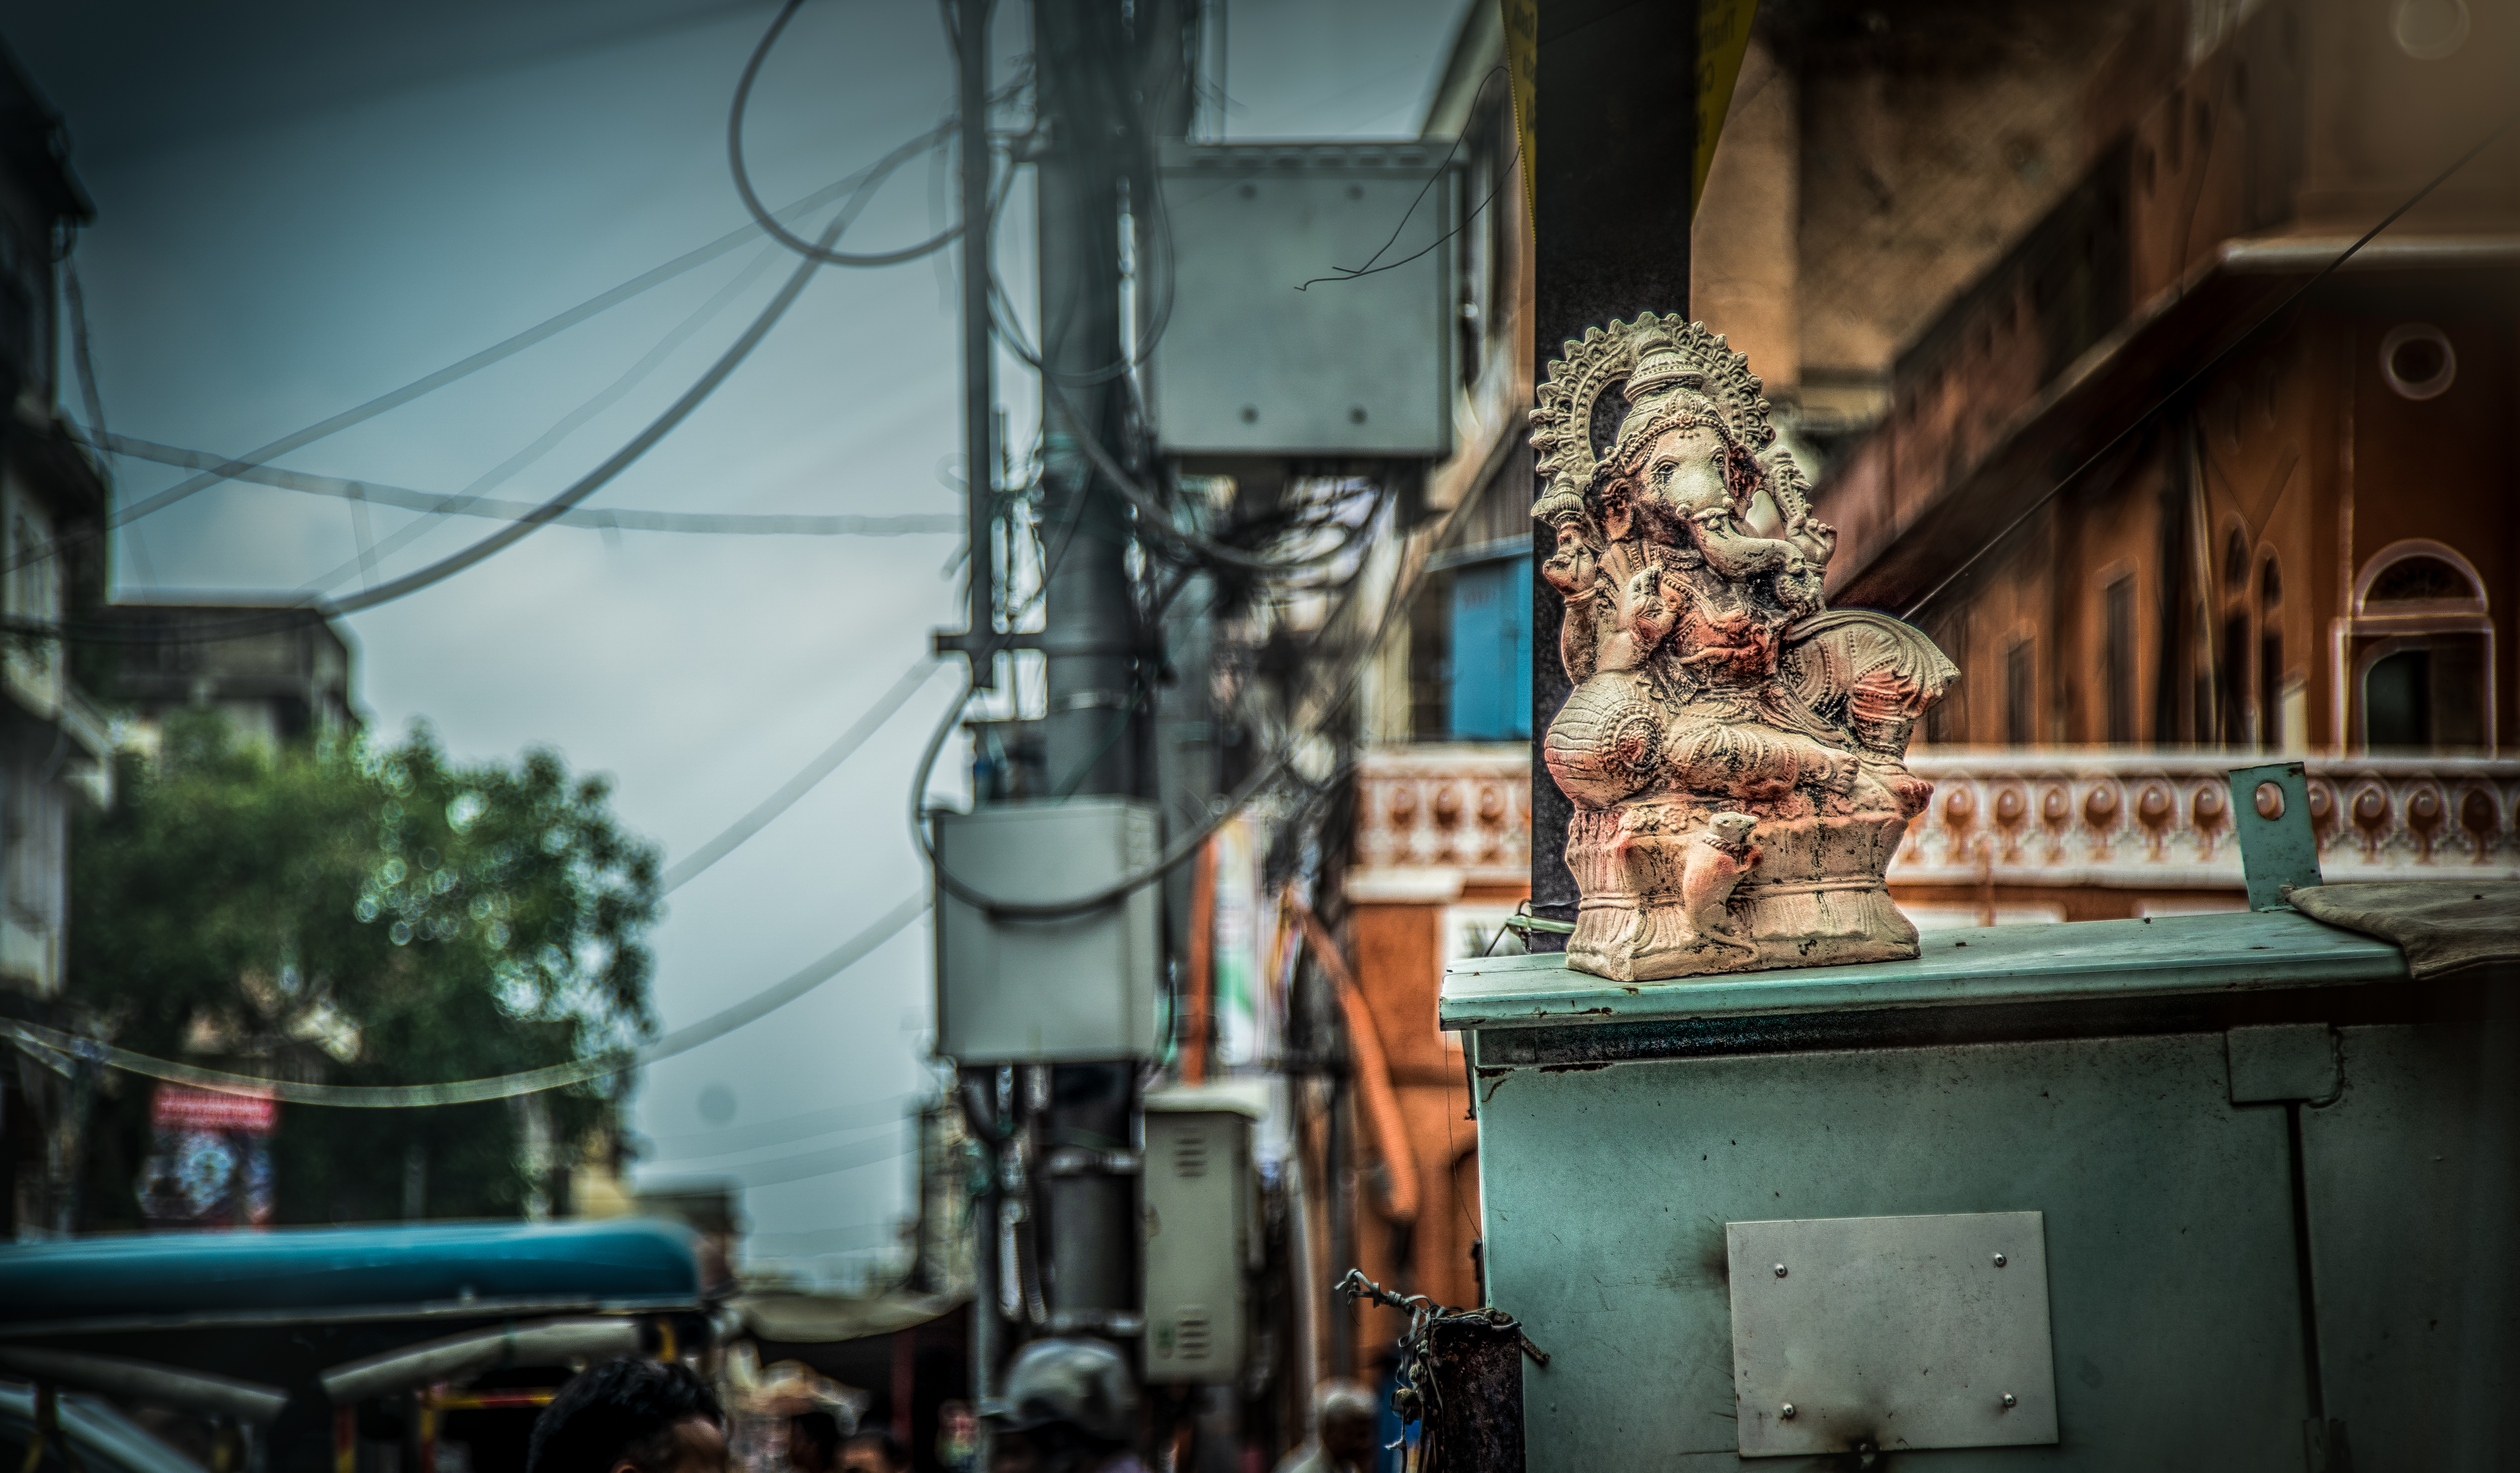
ancient, architecture, art, artisan, asia, asian, blue, blue sky background, culture, editorial, famous, ganesh, ganesha, ganesha statue, hindu, hinduism, history, india, indian, indian gods, indian mythology, landmark, large statue, lord ganesha, lord ganesha statue, mythology, old, outdoors, people, pray, prayers, public, religion, religious, road, sculpture, sidewalk, sky, south asia, statue, street, temple, tourism, tourist, traditional, travel, worship, urban area, city